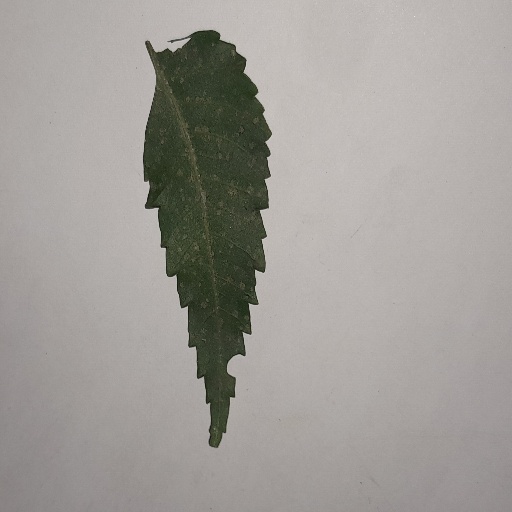
Species: Neem
Leaf condition: Powdery Mildew